Charles Torrey House

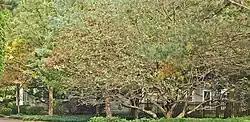

The Charles Torrey House is a single-family house located at 1141 Foxwood Court in Birmingham, Michigan. It was listed on the National Register of Historic Places in 1992.